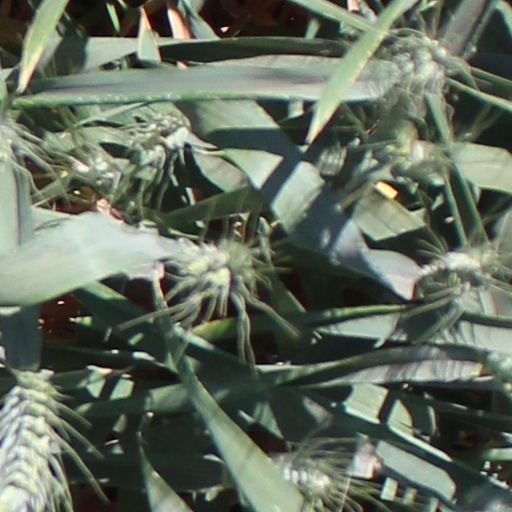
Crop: wheat